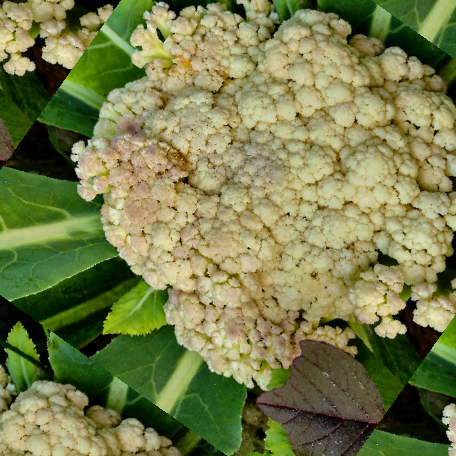
Label: Bacterial spot rot